I.T.A.L.Y.

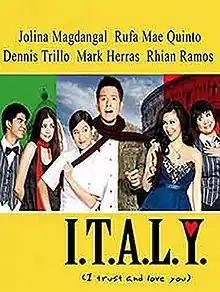

I.T.A.L.Y.: I Trust and Love You is a 2008 Philippine romantic comedy film directed by Mark A. Reyes. It stars Jolina Magdangal, Dennis Trillo and Rufa Mae Quinto. The film was filmed in three different continents: Asia, Europe and Africa.